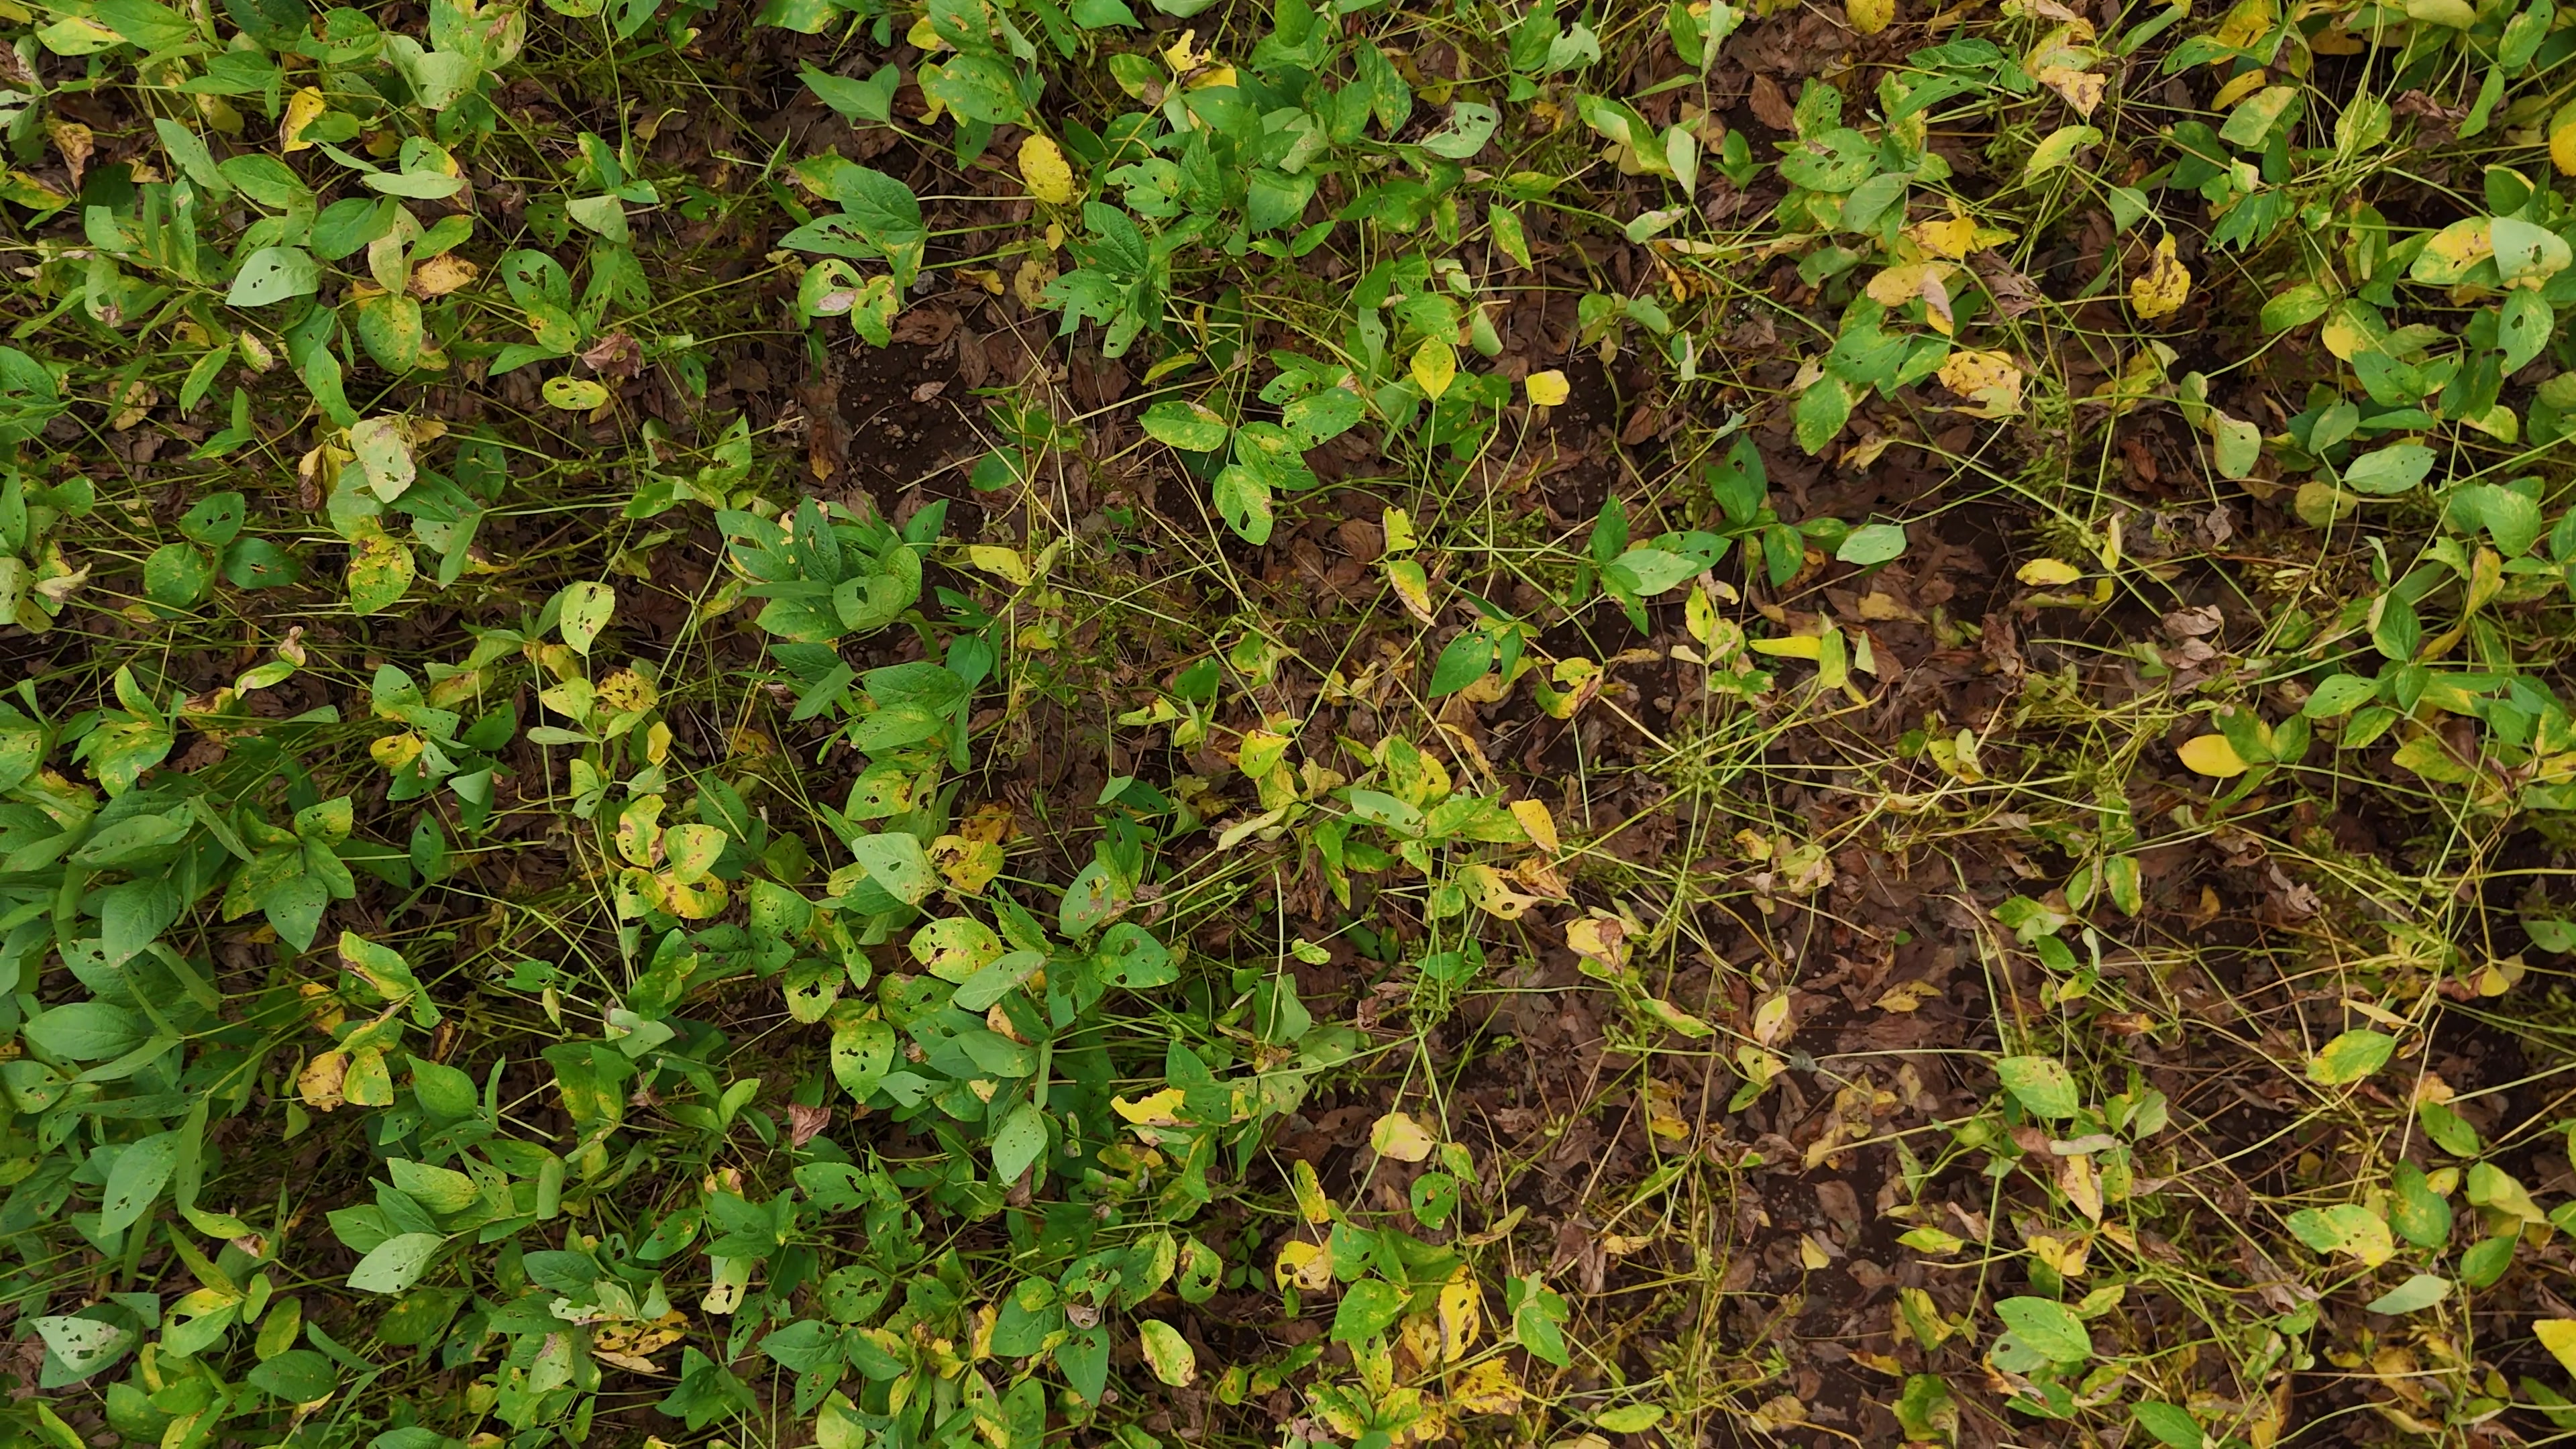
Label: Rust